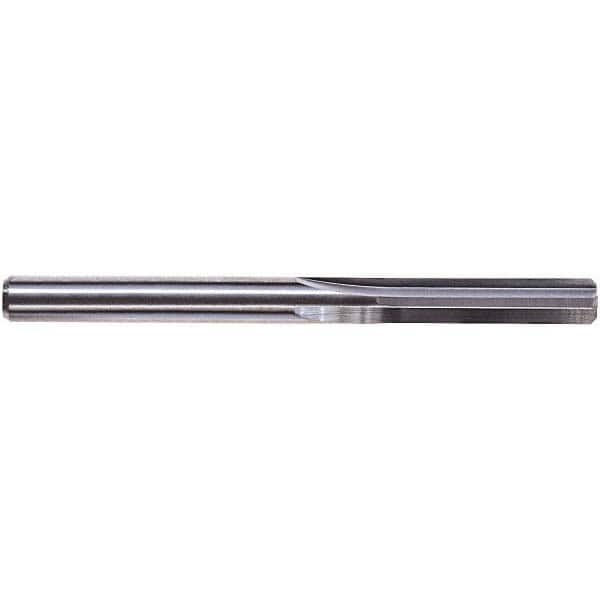
Chucking Reamer: 0.314″ Dia, 3-1/4″ OAL, 1-1/8″ Flute Length, Straight Shank, Solid Carbide 6 Flute, RH
Item #: 58206699 Brand: M.A. Ford? Model #: 27231400C Product Specifications Reamer Diameter Range (Decimal Inch) 0.3000 - 0.3499 Reamer Diameter (Decimal Inch) 0.3140 Tool Material Solid Carbide Shank Type Straight Flute Type Straight Coating/Finish TiCN Coolant Through No Number of Flutes 6 Overall Length (Inch) 3-1/4 Overall Length (Inch) 3.2500 Dowel Pin Reamer No Over/Under Size Reamer Yes Flute Length (Inch) 1-1/8 Reamer Diameter Tolerance +0.0001 to +0.0003 in Over/Under Size Direction Over Cutting Direction Right Hand Additional Information Modified Standard, Non-Returnable & Non-Cancelable
Brand: M.A. Ford
Category: Hardware > Tools > Reamers > Machine Reamers